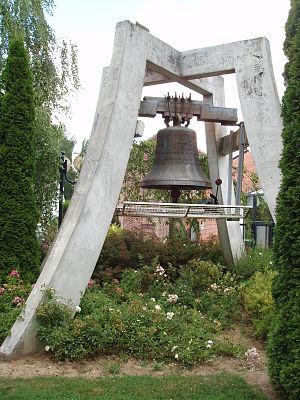
Photographie de Cloche de l'église du village d'Izel-les-Hameaux dans le département du Pas-de-Calais (France), prise par Gloran le 31 juillet 2006.
Izel-lès-Hameau est une commune française située dans le département du Pas-de-Calais, en région Hauts-de-France. Jusqu'au 22 juin 2009, la commune s'appelait Izel-les-Hameaux.